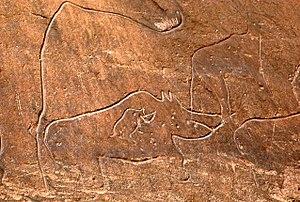
Gravures préhistoriques de la région d'El Bayadh, Algérie
Les gravures rupestres de la région d'El-Bayadh sont des gravures préhistoriques d'âge néolithique du Sud-oranais. Au long de l'Atlas saharien elles font suite à celles, à l'ouest, des régions de Figuig puis d'Ain Sefra et précèdent celles, à l'est, des régions d'Aflou et de Tiaret. Des gravures comparables ont été décrites, plus à l'est encore autour de Djelfa et dans le constantinois.